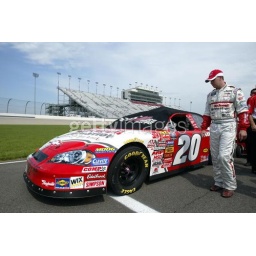
I miss this car.....It is so very pretty....Black, red and white together look good, in my opinion